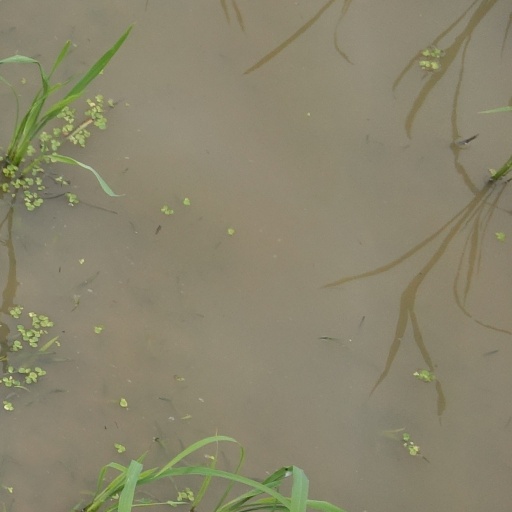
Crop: rice